Tozer's Building

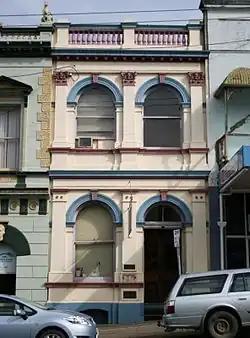
Tozer's Building, 2009

Tozer's Building is a heritage-listed office building at 218 Mary Street, Gympie, Gympie Region, Queensland, Australia. It was designed by Richard Gailey and built in 1896. It is also known as Jeffery & Cuddihy Building. It was added to the Queensland Heritage Register on 15 July 2011.